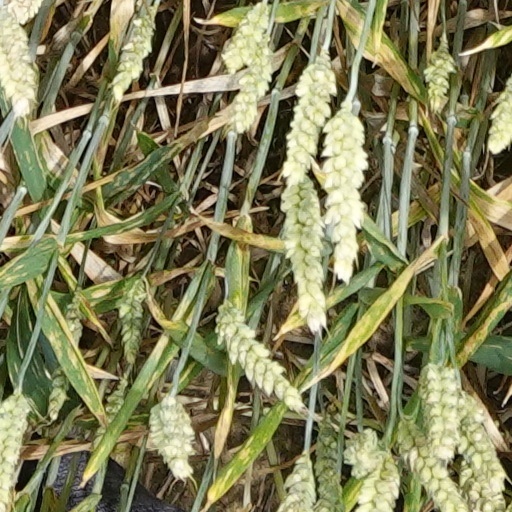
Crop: wheat